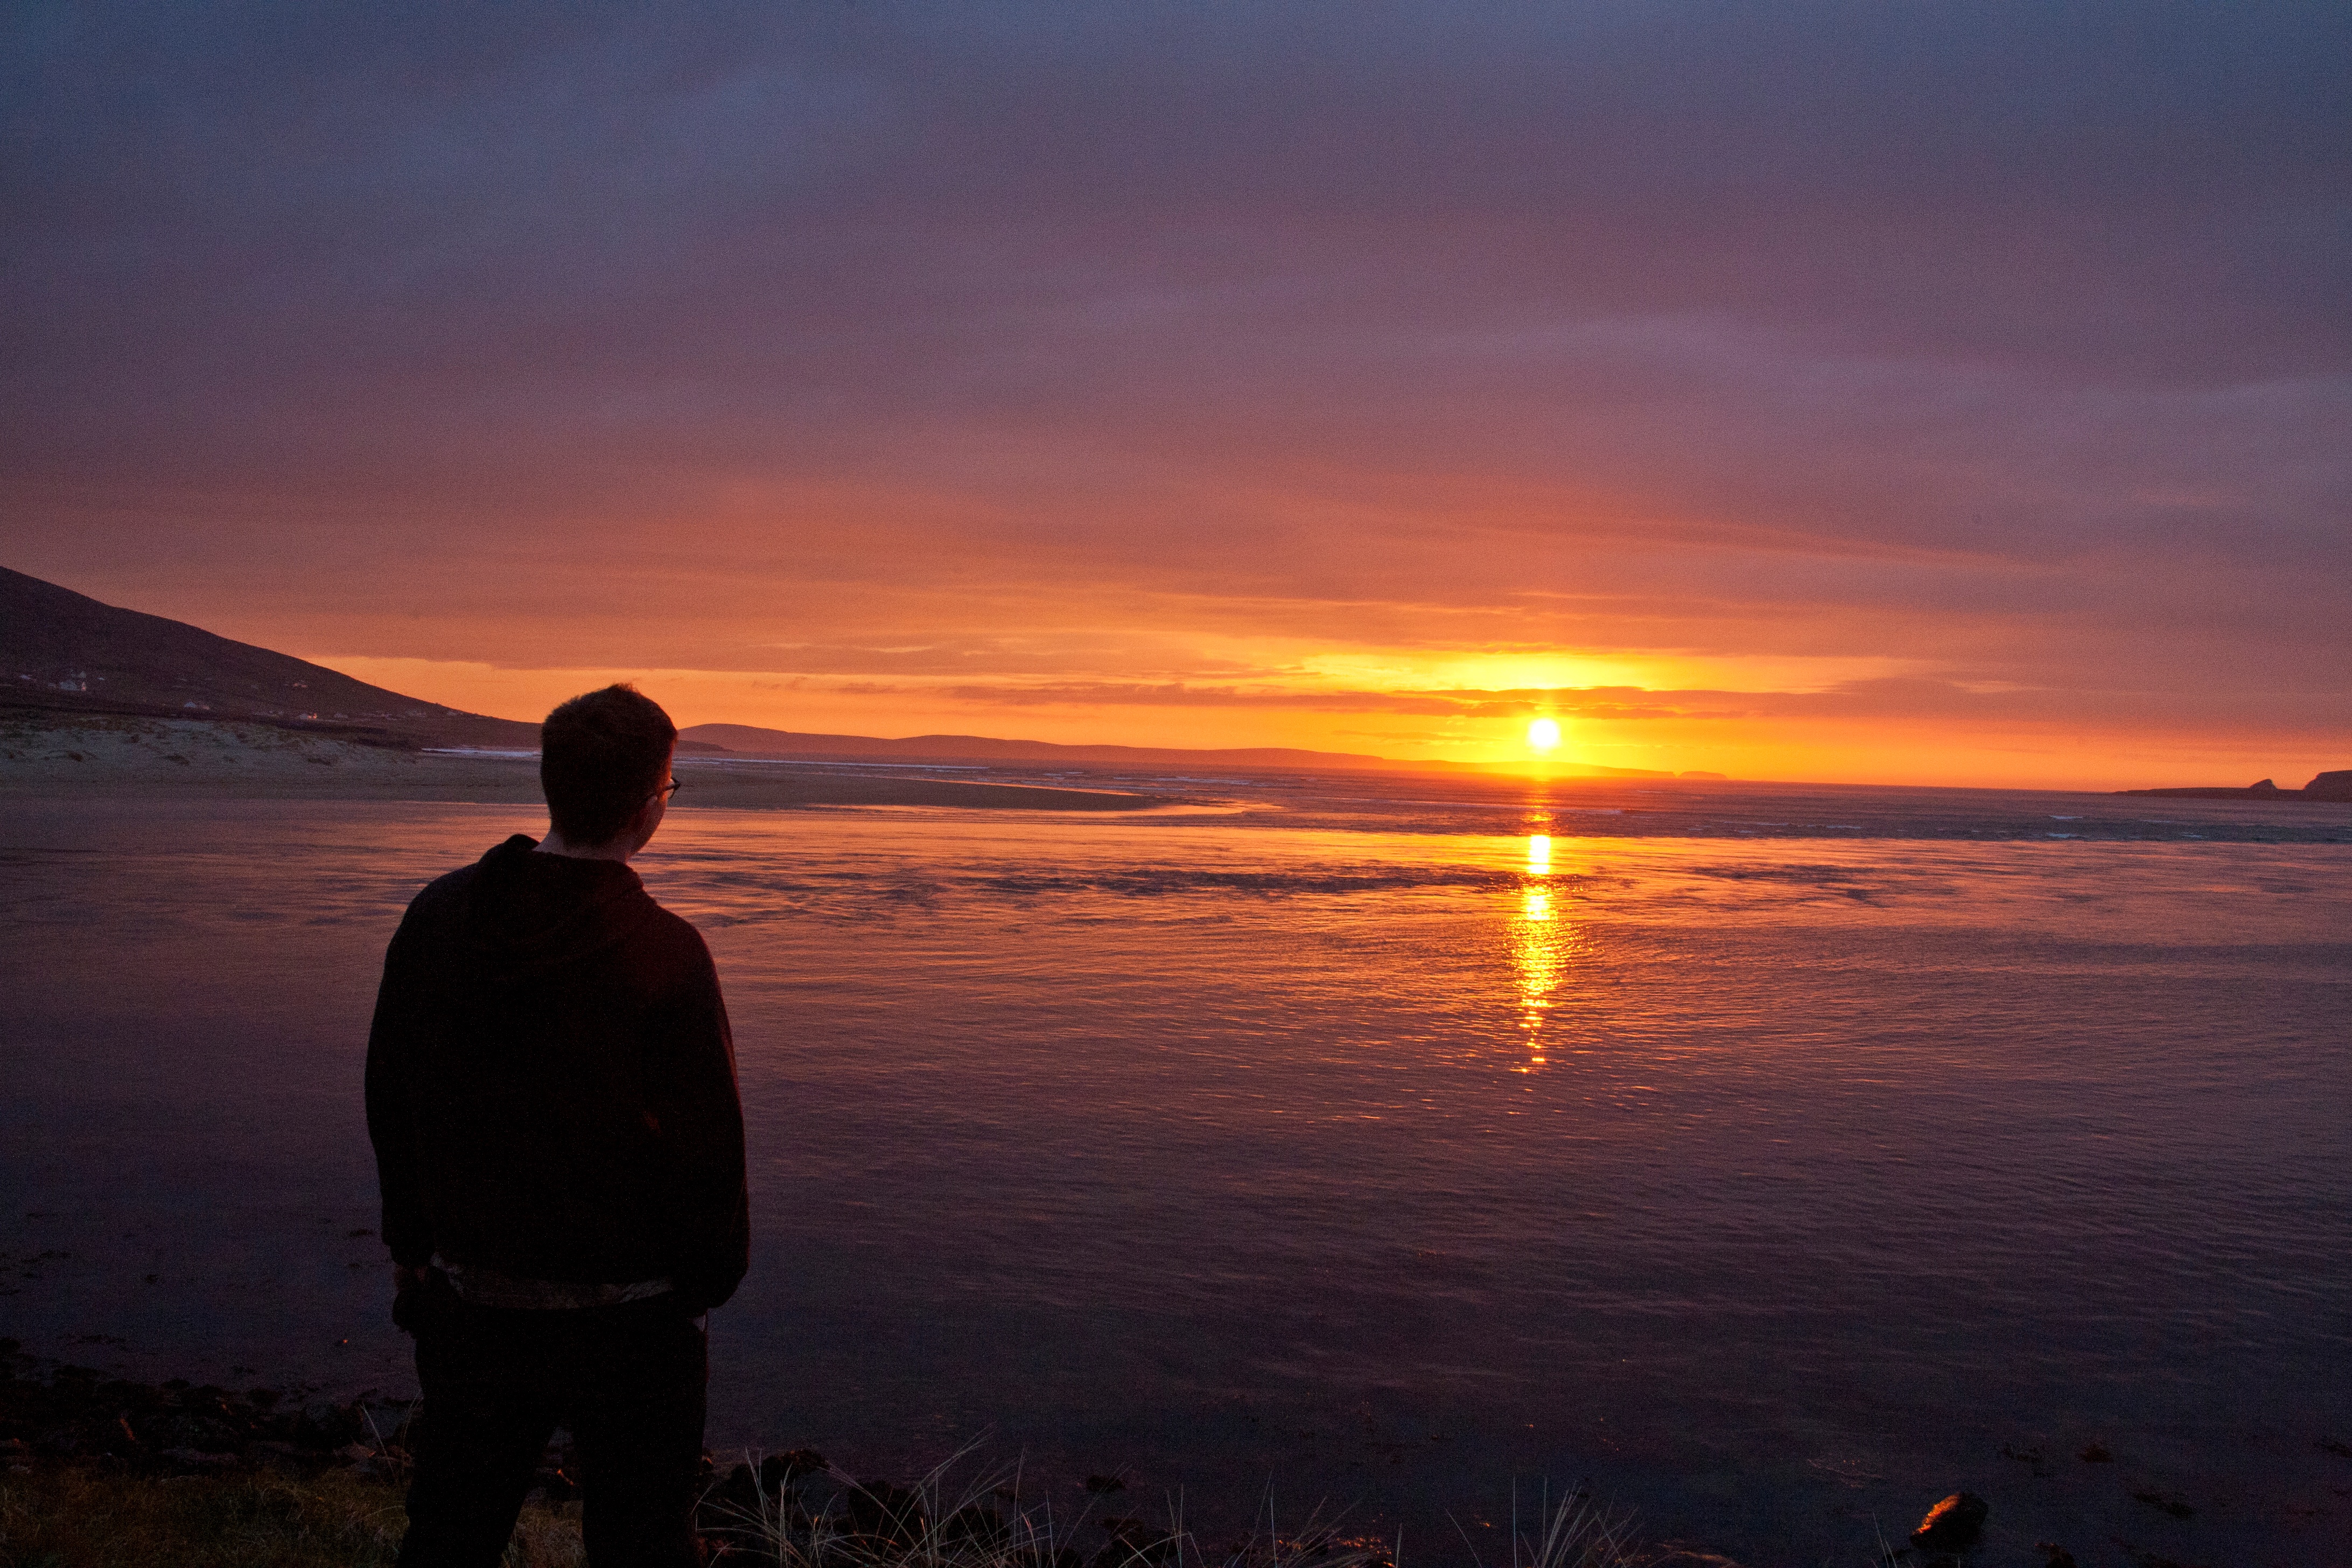
beach, sea, coast, ocean, horizon, sun, sunrise, sunset, sunlight, morning, dawn, dusk, evening, cape, afterglow